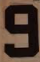
Number: 9